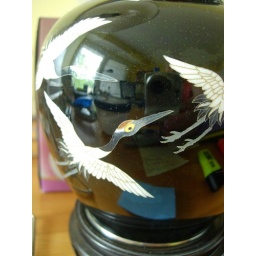
Cranes flying around my desk